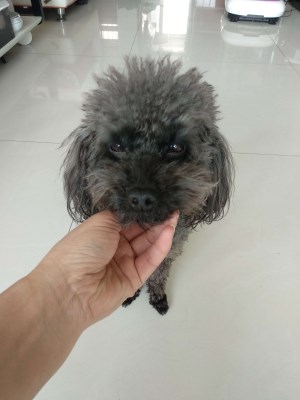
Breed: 7449-n000128-teddy